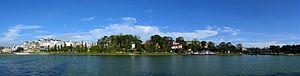
Le lac Xuan Huong est un lac situé au centre de la ville de Dalat. Il porte le nom d'une femme de lettre vietnamienne célèbre du XIXᵉ siècle, versée dans la littérature Nôm.